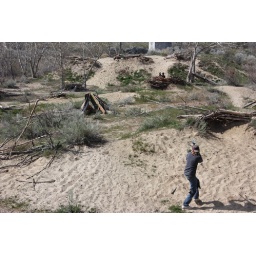
A paintball 1v2 match going on under the bridge on highway 21 towards lucky peak.